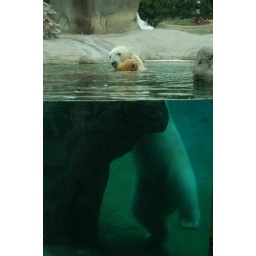
polar bear playing in the water